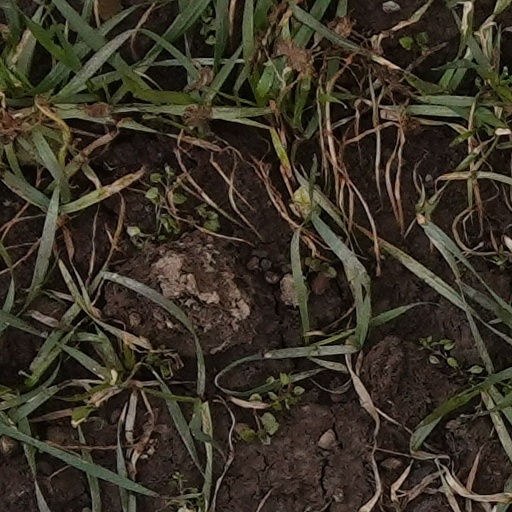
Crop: wheat